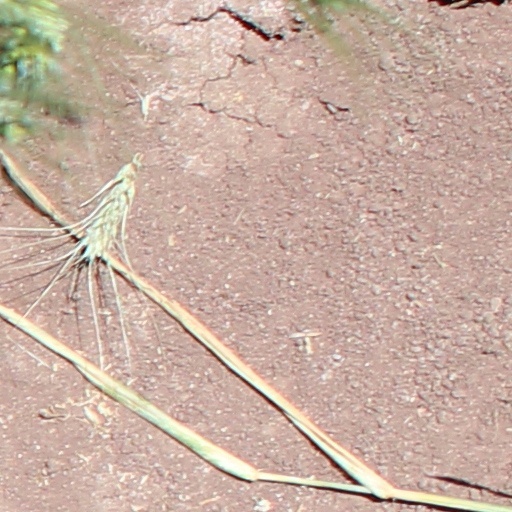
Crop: wheat